Sonneberg (Thür) Hauptbahnhof

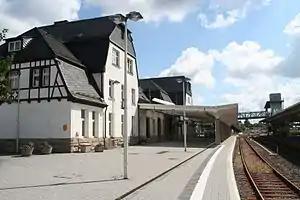
View of the station

Sonneberg (Thür) Hauptbahnhof is a railway station for the city of Sonneberg in the German state of Thuringia and is on the Coburg–Sonneberg line. The station was built as part of the construction of the Hinterland Railway and still plays a central role in public transport of Sonneberg and the surrounding area. It was built in 1907 to replace the old station (the old building still exists), which was built in 1857 and 1858 by the Werra Railway Company, together with the single-track Coburg–Sonneberg line, a branch line of the Werra Railway.